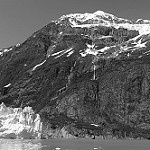
Label: B & W